Jubilee Clip

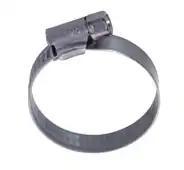
A worm drive hose clamp similar to the Jubilee Clip tradename product of the Robinson company.

A Jubilee Clip is a genericised brand name for a worm drive hose clamp, a type of band clamp, consisting of a circular metal band or strip combined with a worm gear fixed to one end. It is designed to hold a soft, pliable hose onto a rigid circular pipe, or sometimes a solid spigot, of smaller diameter.